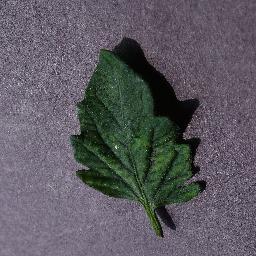
Label: Tomato___Tomato_mosaic_virus